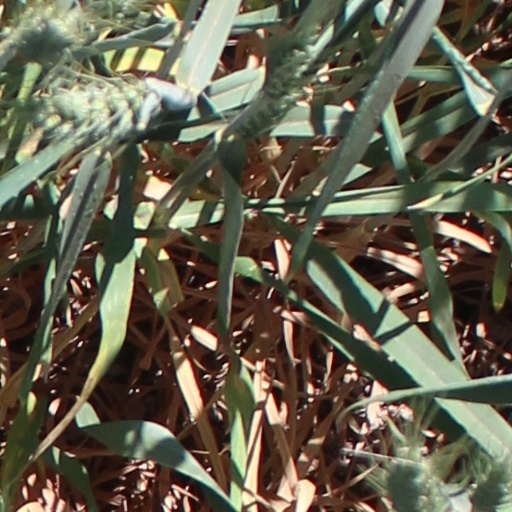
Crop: wheat